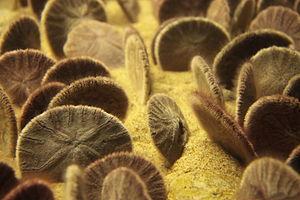
Les Gnathostomata constituent un super-ordre d'oursins irréguliers, généralement plats.
Les Scutellina sont un sous-ordre d'oursins plats.
L'ordre des clypéastéroïdes regroupe des oursins plats, dont plusieurs espèces sont appelées en anglais « sand dollar » du fait de leur ressemblance avec une grosse pièce.
Les Irregularia forment une infra-classe d'oursins au sein de la sous-classe des oursins. Ils ont pour particularité principale d'être des oursins « irréguliers », ne respectant pas la symétrie radiale propre au groupe. Parmi leurs autres caractéristiques, on note un mode de vie souvent endogée, des piquants souvent modifié en tapis de courtes épines semblables à des poils, et un appareil buccal très modifié, adapté à l'ingestion de sédiment.